Sweet Water, Alabama

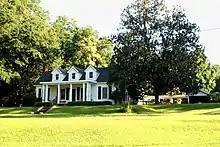
Colonial Revival-style house on Main Street

Sweet Water is a town in Marengo County, Alabama, United States. It was founded during the 1840s and named for Sweet Water Creek, which runs through a section of the community. The population was 228 at the 2020 census, down from 258 at the 2010 census.